Atrai Upazila

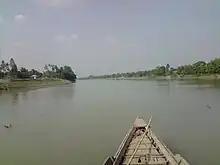
View of Atrai River from Samaspara neighbourhood.

Atrai Upazila is divided into eight union parishads: Ashanganj, Bhonpara, Bisha, Hatkalupara, Kalikapur, Maniari, Panchupur, and Sahagola. The union parishads are subdivided into 155 mauzas and 200 villages.